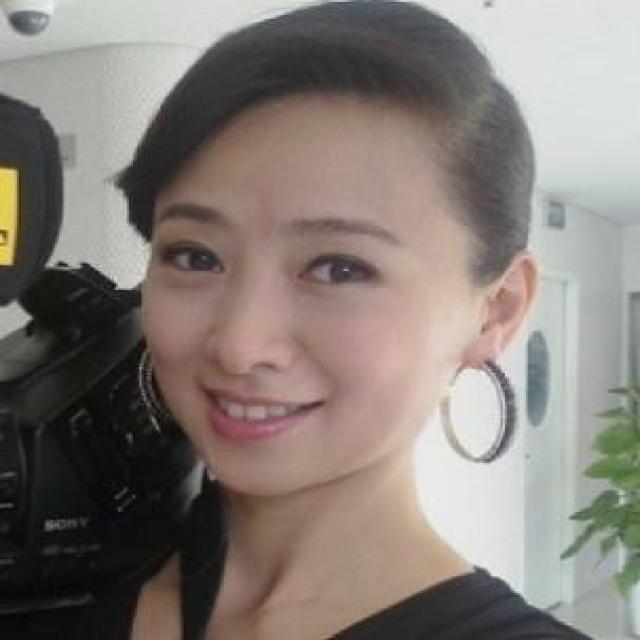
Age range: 21-44